Operation Triton

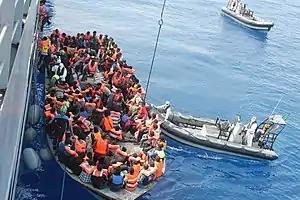
Operation Triton: Irish Naval Service personnel from the patrol ship rescuing migrants, 15 June 2015

Operation Triton was an operation conducted by Frontex, the European Union's border security agency. The operation, under Italian control, began on 1 November 2014 and ended on 1 February 2018 when it was replaced by Operation Themis. It involved voluntary contributions from 15 other European nations (both EU member states and non-members). Voluntary contributors to Operation Triton included Croatia, Iceland, Finland, Norway, Sweden, Germany, the Netherlands, France, Spain, Portugal, Austria, Switzerland, Romania, Poland, Lithuania and Malta. The operation was undertaken after Italy ended Operation Mare Nostrum, a sea rescue operation for migrants which had become politically unpopular and costed the Italian government €9 million per month during the 12 months it lasted. The Italian government had requested support from the other EU member states, but the request was declined.